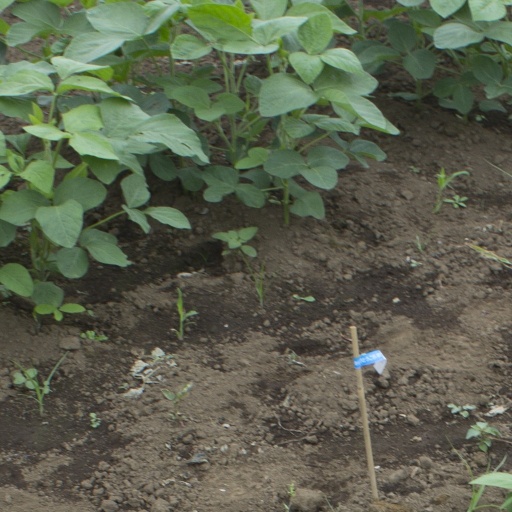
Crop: soybean